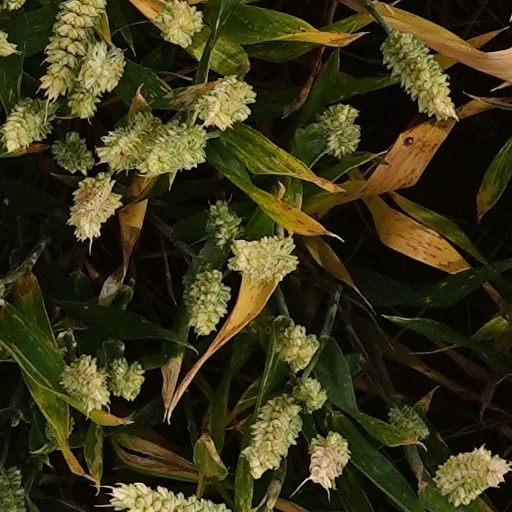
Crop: wheat